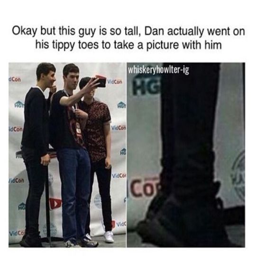
the only person i 've seen taller than person was person when they were younger